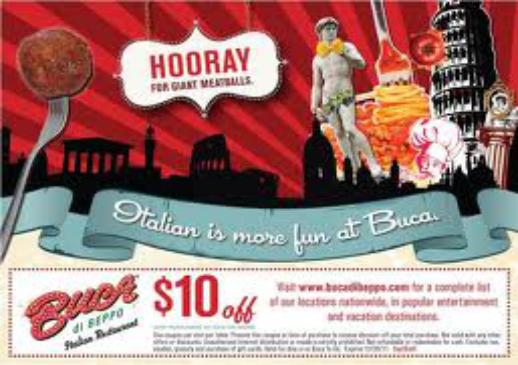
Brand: Buca di Beppo
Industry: Food